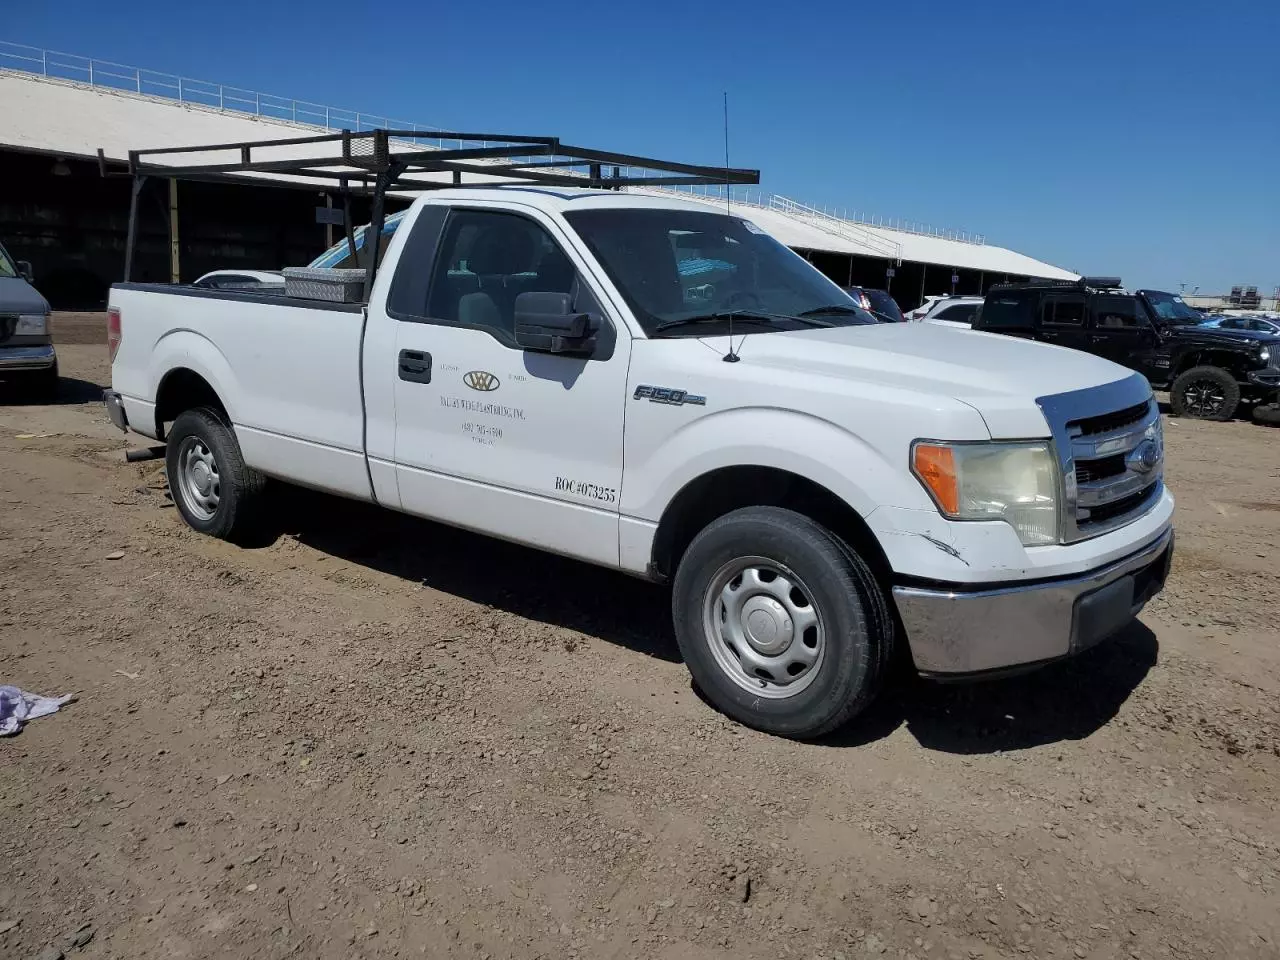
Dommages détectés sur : aile avant droite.
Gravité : mineur